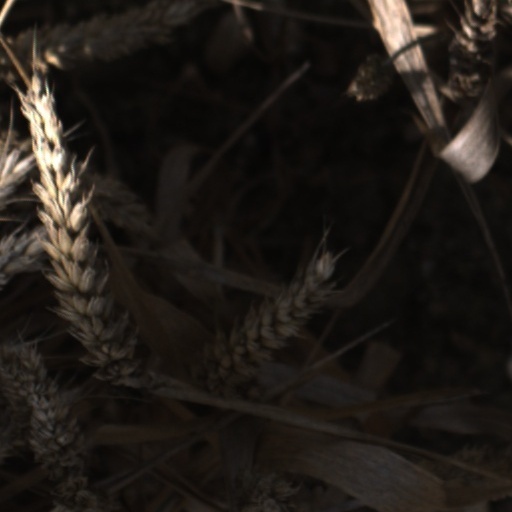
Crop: wheat